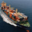
Label: ship